No. 63 Squadron RAF

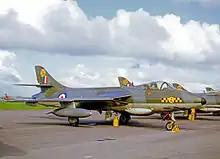
Operational Hawker Hunter F.6 of No. 63 (Shadow) Squadron at its RAF Chivenor base in 1969

63 Squadron reformed as a 'Shadow' unit for the Day Fighter Combat Squadron of the Central Fighter Establishment from 30 November 1958 until 1 June 1963. On the same day the number was transferred to No. 229 Operational Conversion Unit. based at RAF Chivenor, North Devon, as the 'Shadow' designation for one of its constituent squadrons. On 2 September 1970 No. 229 OCU was re-designated as the Tactical Weapons Unit and 63 squadron remained one of its 'Shadow' units. 63 squadron was transferred to No 2 TWU at RAF Chivenor, initially operating Hawker Hunter aircraft, and later, the BAE Hawk and when that unit was redesignated No 7 FTS on 1 April 1992, 63 Squadron remained a component part until 23 September 1992; when 63 Squadron last disbanded and its role was transferred to No. 19 (Reserve) Squadron.